Hardwick House, Suffolk

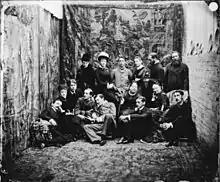
Group portrait at Hardwick House, 1876

The gardens at Hardwick were created, in part, by the English horticulturalist and gardener John Evelyn, who consulted on them with his friend Dudley Cullum. In a letter to Evelyn of 1694, Cullum expressed his delight at the effectiveness of the stove which heated his greenhouses.